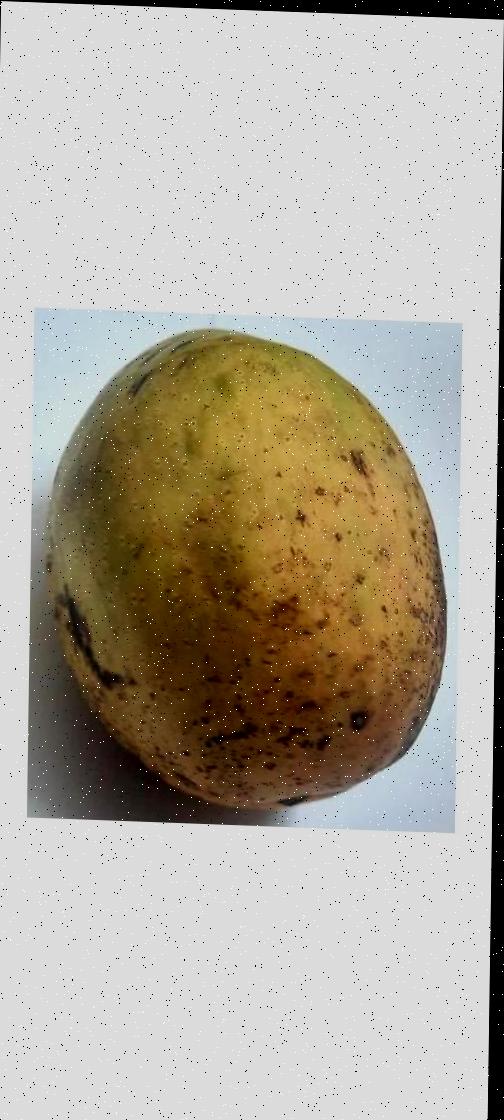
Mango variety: Ashshina Classic